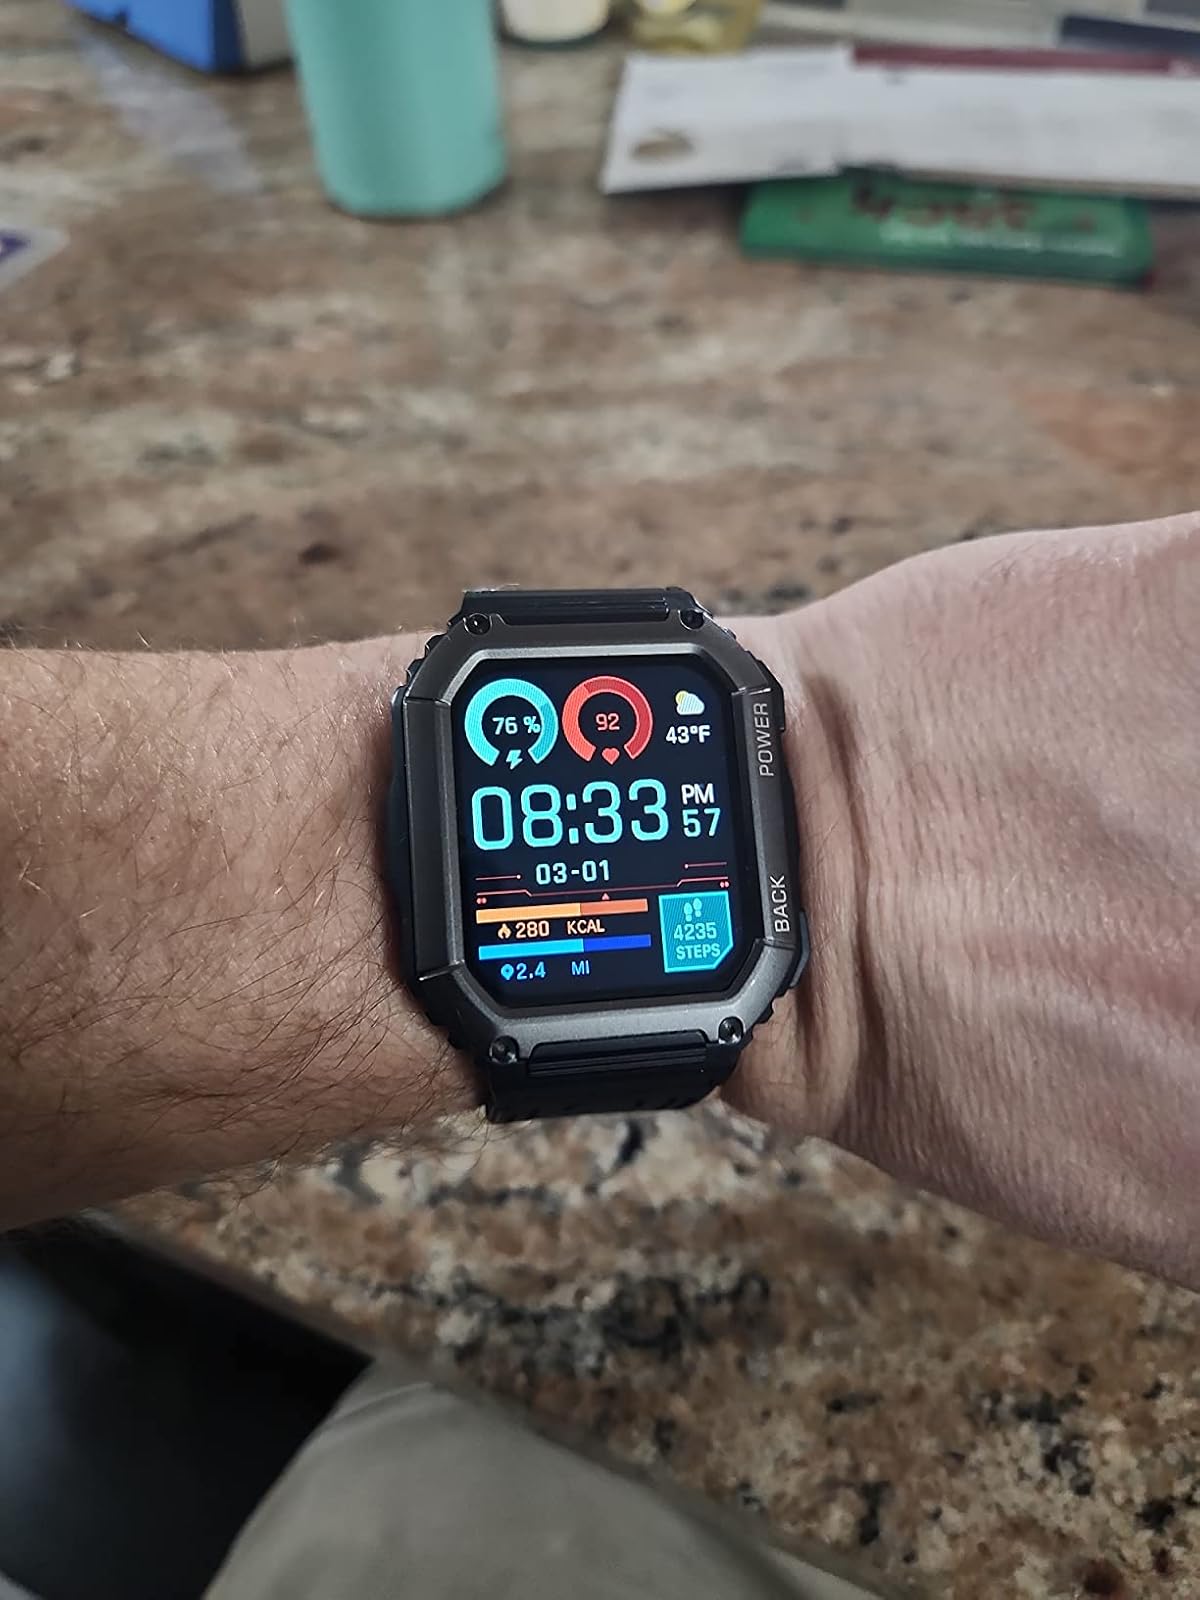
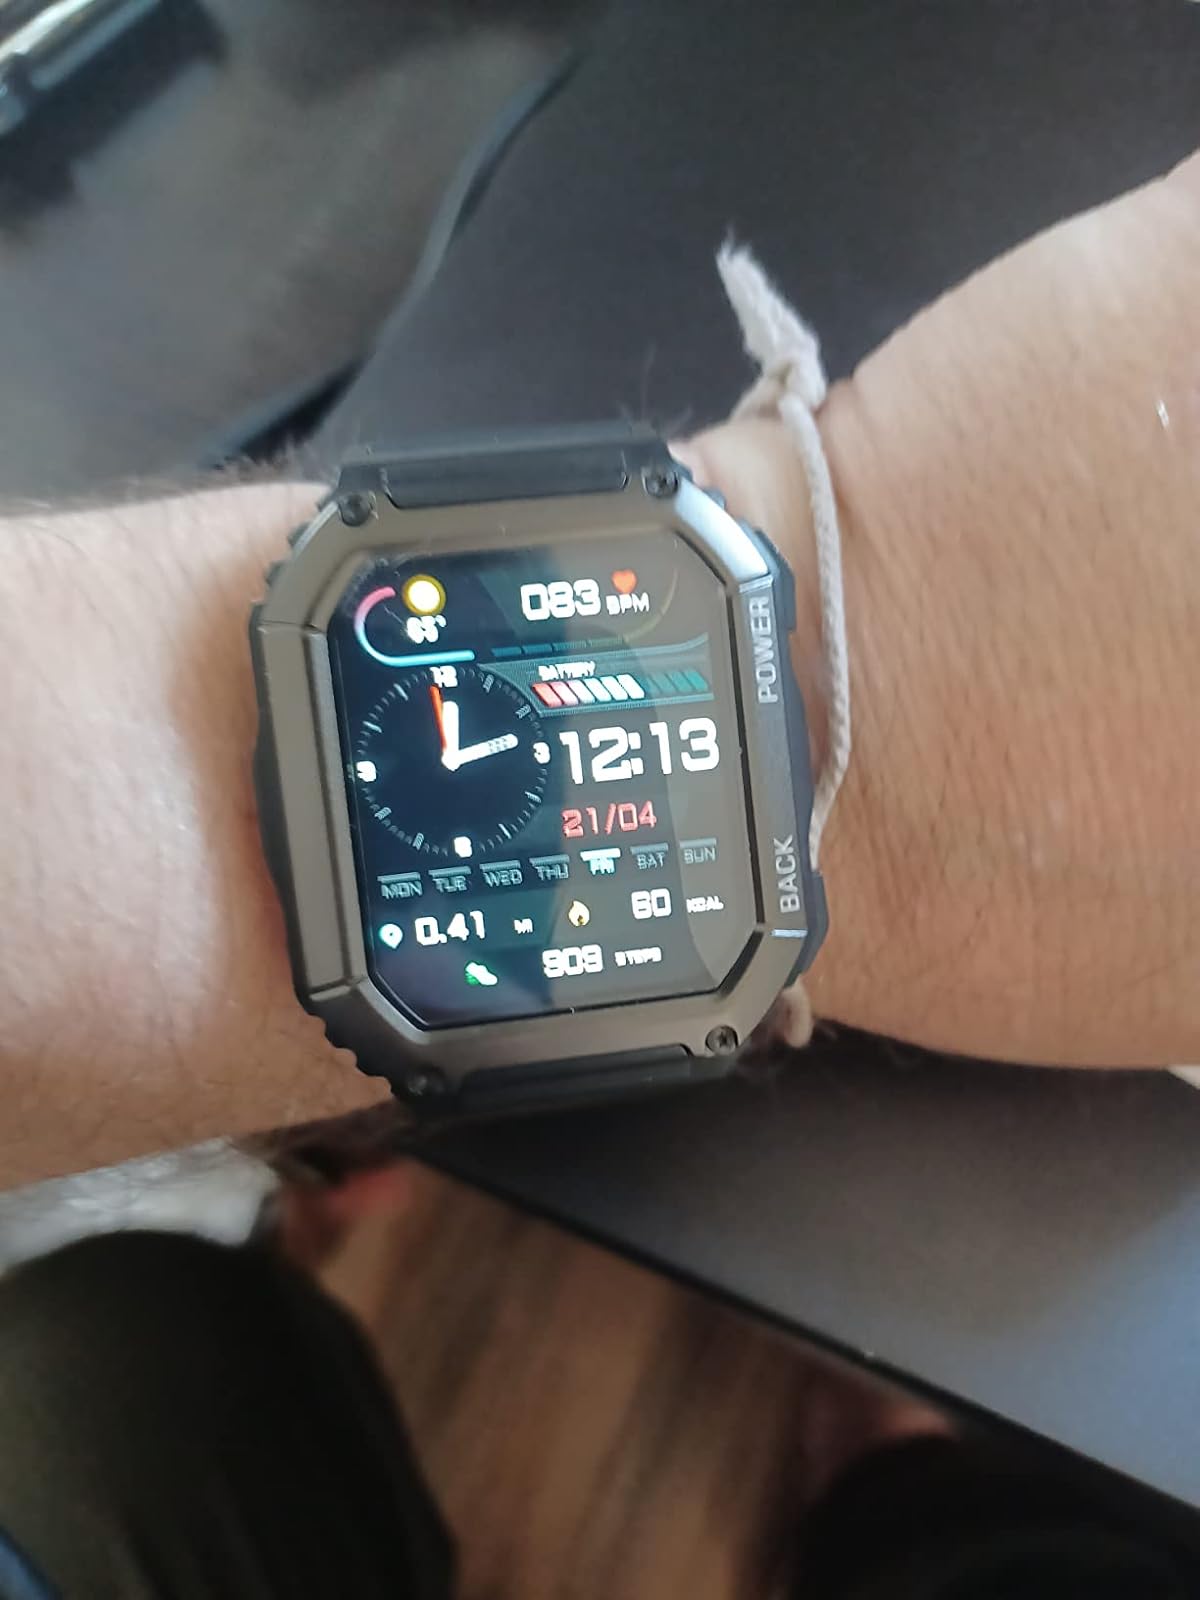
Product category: smartwatch
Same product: yes